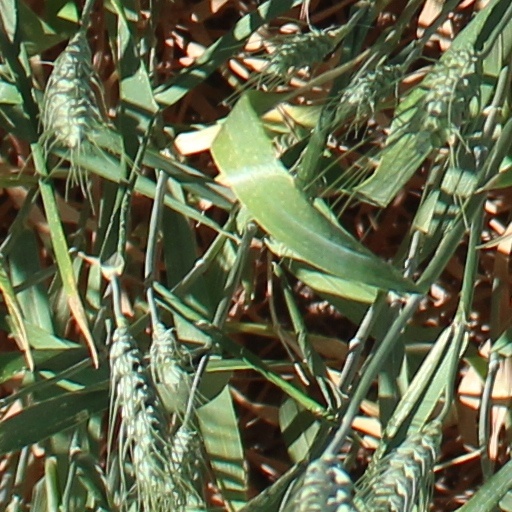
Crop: wheat